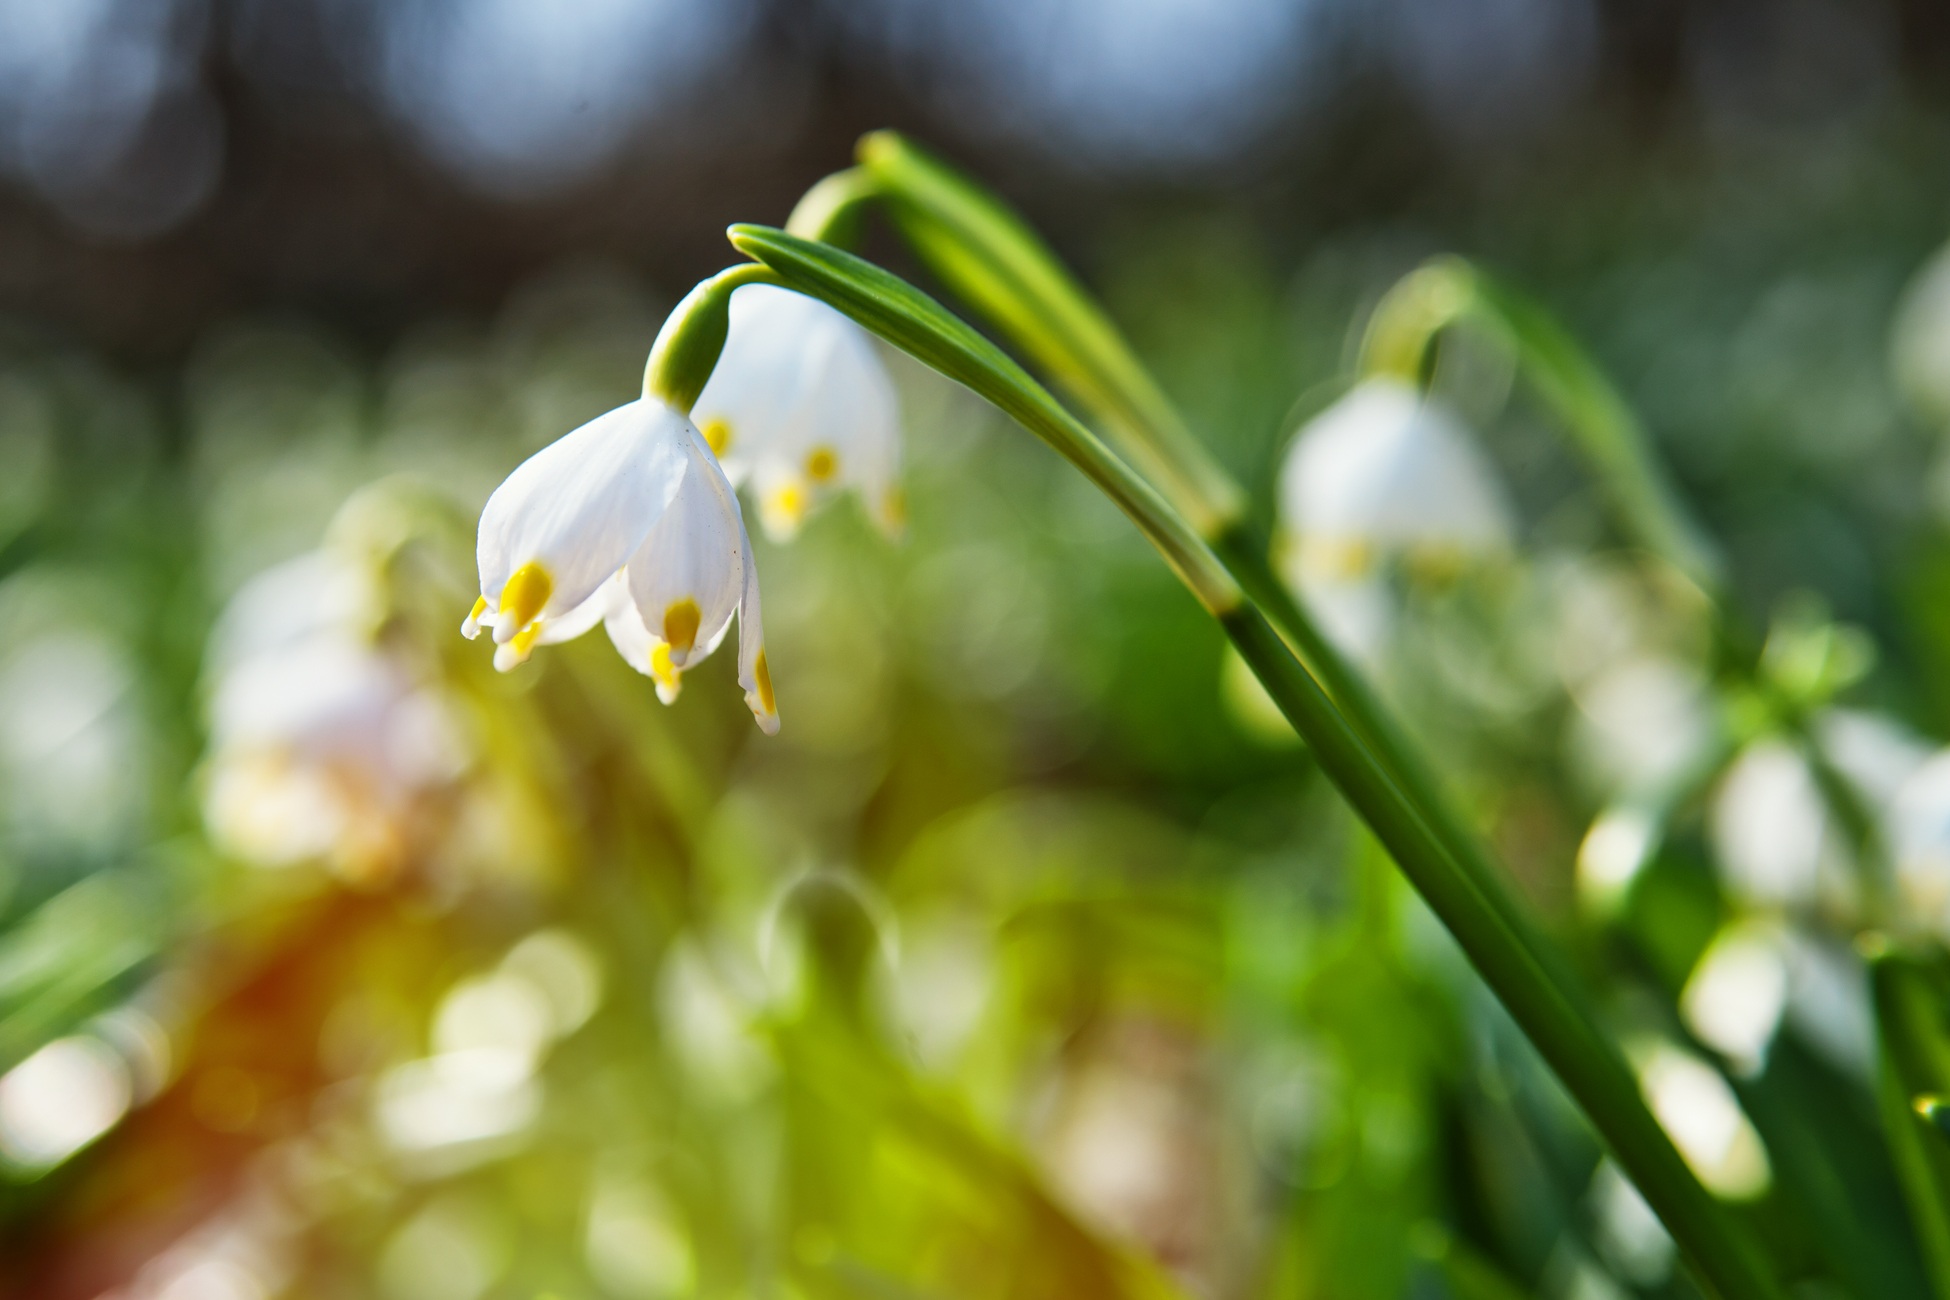
nature, grass, branch, blossom, plant, sunlight, leaf, flower, bloom, spring, green, botany, garden, flora, wildflower, close up, snowdrop, sunbeam, galanthus, macro photography, flowering plant, plant stem, land plant